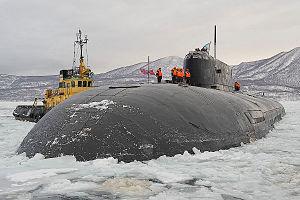
Le K-150 Tomsk est un sous-marin nucléaire lanceur de missiles de croisière du Projet 949A « Anteï », appartenant à la Flotte du Pacifique de la Marine soviétique puis de la Marine russe.